Paul Kelly (Australian musician)

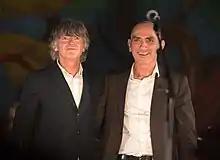
Neil Finn (left) and Kelly. In February and March 2013 the pair toured Australia, which is recorded on a live album and related DVD, "Goin' Your Way" (November 2013).Finn had earlier praised Kelly's song writing "There is something unique and powerful about the way Kelly mixes up everyday detail with the big issues of life, death, love and struggle – not a trace of pretence or fakery in there".

Also in October, a biographical film, "", directed by Ian Darling, was released. Darling had worked on the project for two years and it included "insights from family, friends, musicians and music journalists, as well as Kelly himself". "The Australian Financial Review"s Katrina Strickland described the documentary as "not a critique of his music, nor an intrusive look at his personal life" which uses a "much less linear approach to the life of a musician whose career has spanned four decades". After it appeared on ABC-TV in October of the following year, Andrew P. Street of "The Guardian" noted it "brings an ambitious, complex young Kelly to life – making a relisten of his work essential".